Artak Malumyan

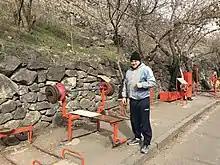

Artak Malumyan is an Armenian amateur boxer best known for coming in third at the 2005 World Amateur Boxing Championships in the Light Heavyweight category.